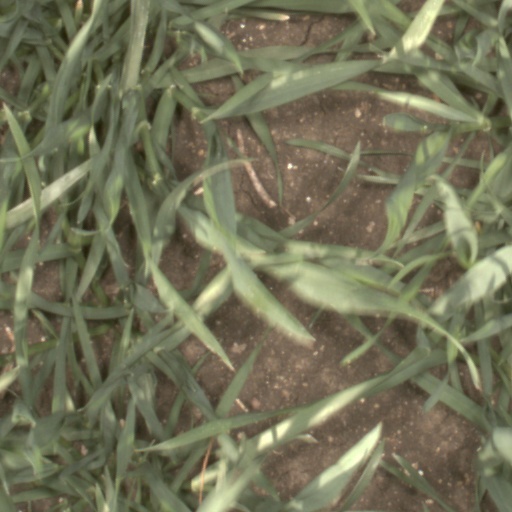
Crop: wheat